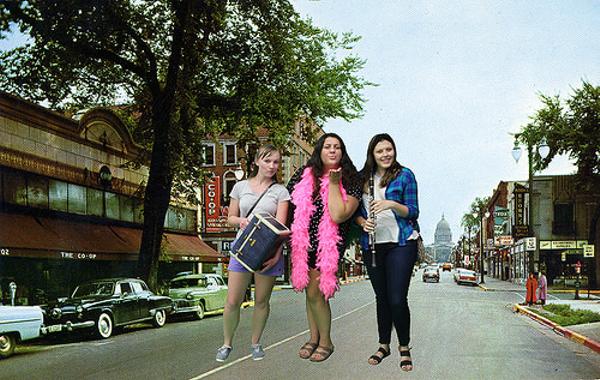
回答: 派手すぎた三姉妹に不似合だった閑静住宅街。今はもう彼女たちの見る影も無い